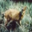
Label: deer